HMS Audacious (1869)

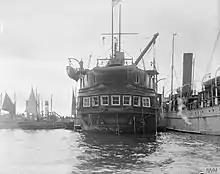
In use as a mail depot ship at Scapa Flow

The ship's refit was complete in March 1883 and she again relieved "Iron Duke" as flagship of the China Station later that year. "Audacious" remained there until 1889 when she returned to Chatham where she was refitted, rearmed and replaced her masts and rigging with simple pole masts fitted with fighting tops. Upon the completion of her refit in 1890 she returned to Hull for the third time until the ship was decommissioned in 1894. "Audacious" was relegated to 4th class until her engines were removed and she was converted to an unpropelled depot ship in 1902. She was commissioned at Chatham on 16 July 1902 by Captain Henry Loftus Tottenham as torpedo depot ship at that port. She transferred to Felixstowe early the following year, and acted as depot ship for destroyers in the Eastern district until 1905, when she paid off; in April 1904 she had been renamed "Fisgard" (after the French translation of the Welsh town Fishguard). In 1906, she was recommissioned as part of the four-ship Fisgard boy artificers training establishment at Portsmouth. The ship was towed to Scapa Flow in 1914 after the start of the First World War to be used as a receiving ship and was renamed "Imperieuse". On 13 January 1915, the auxiliary minesweeper HMS "Roedean" was driven onto "Imperieuse" in Scapa Flow off Hoy, Orkney Islands; "Rodean" sank due to damage she suffered in the collision.